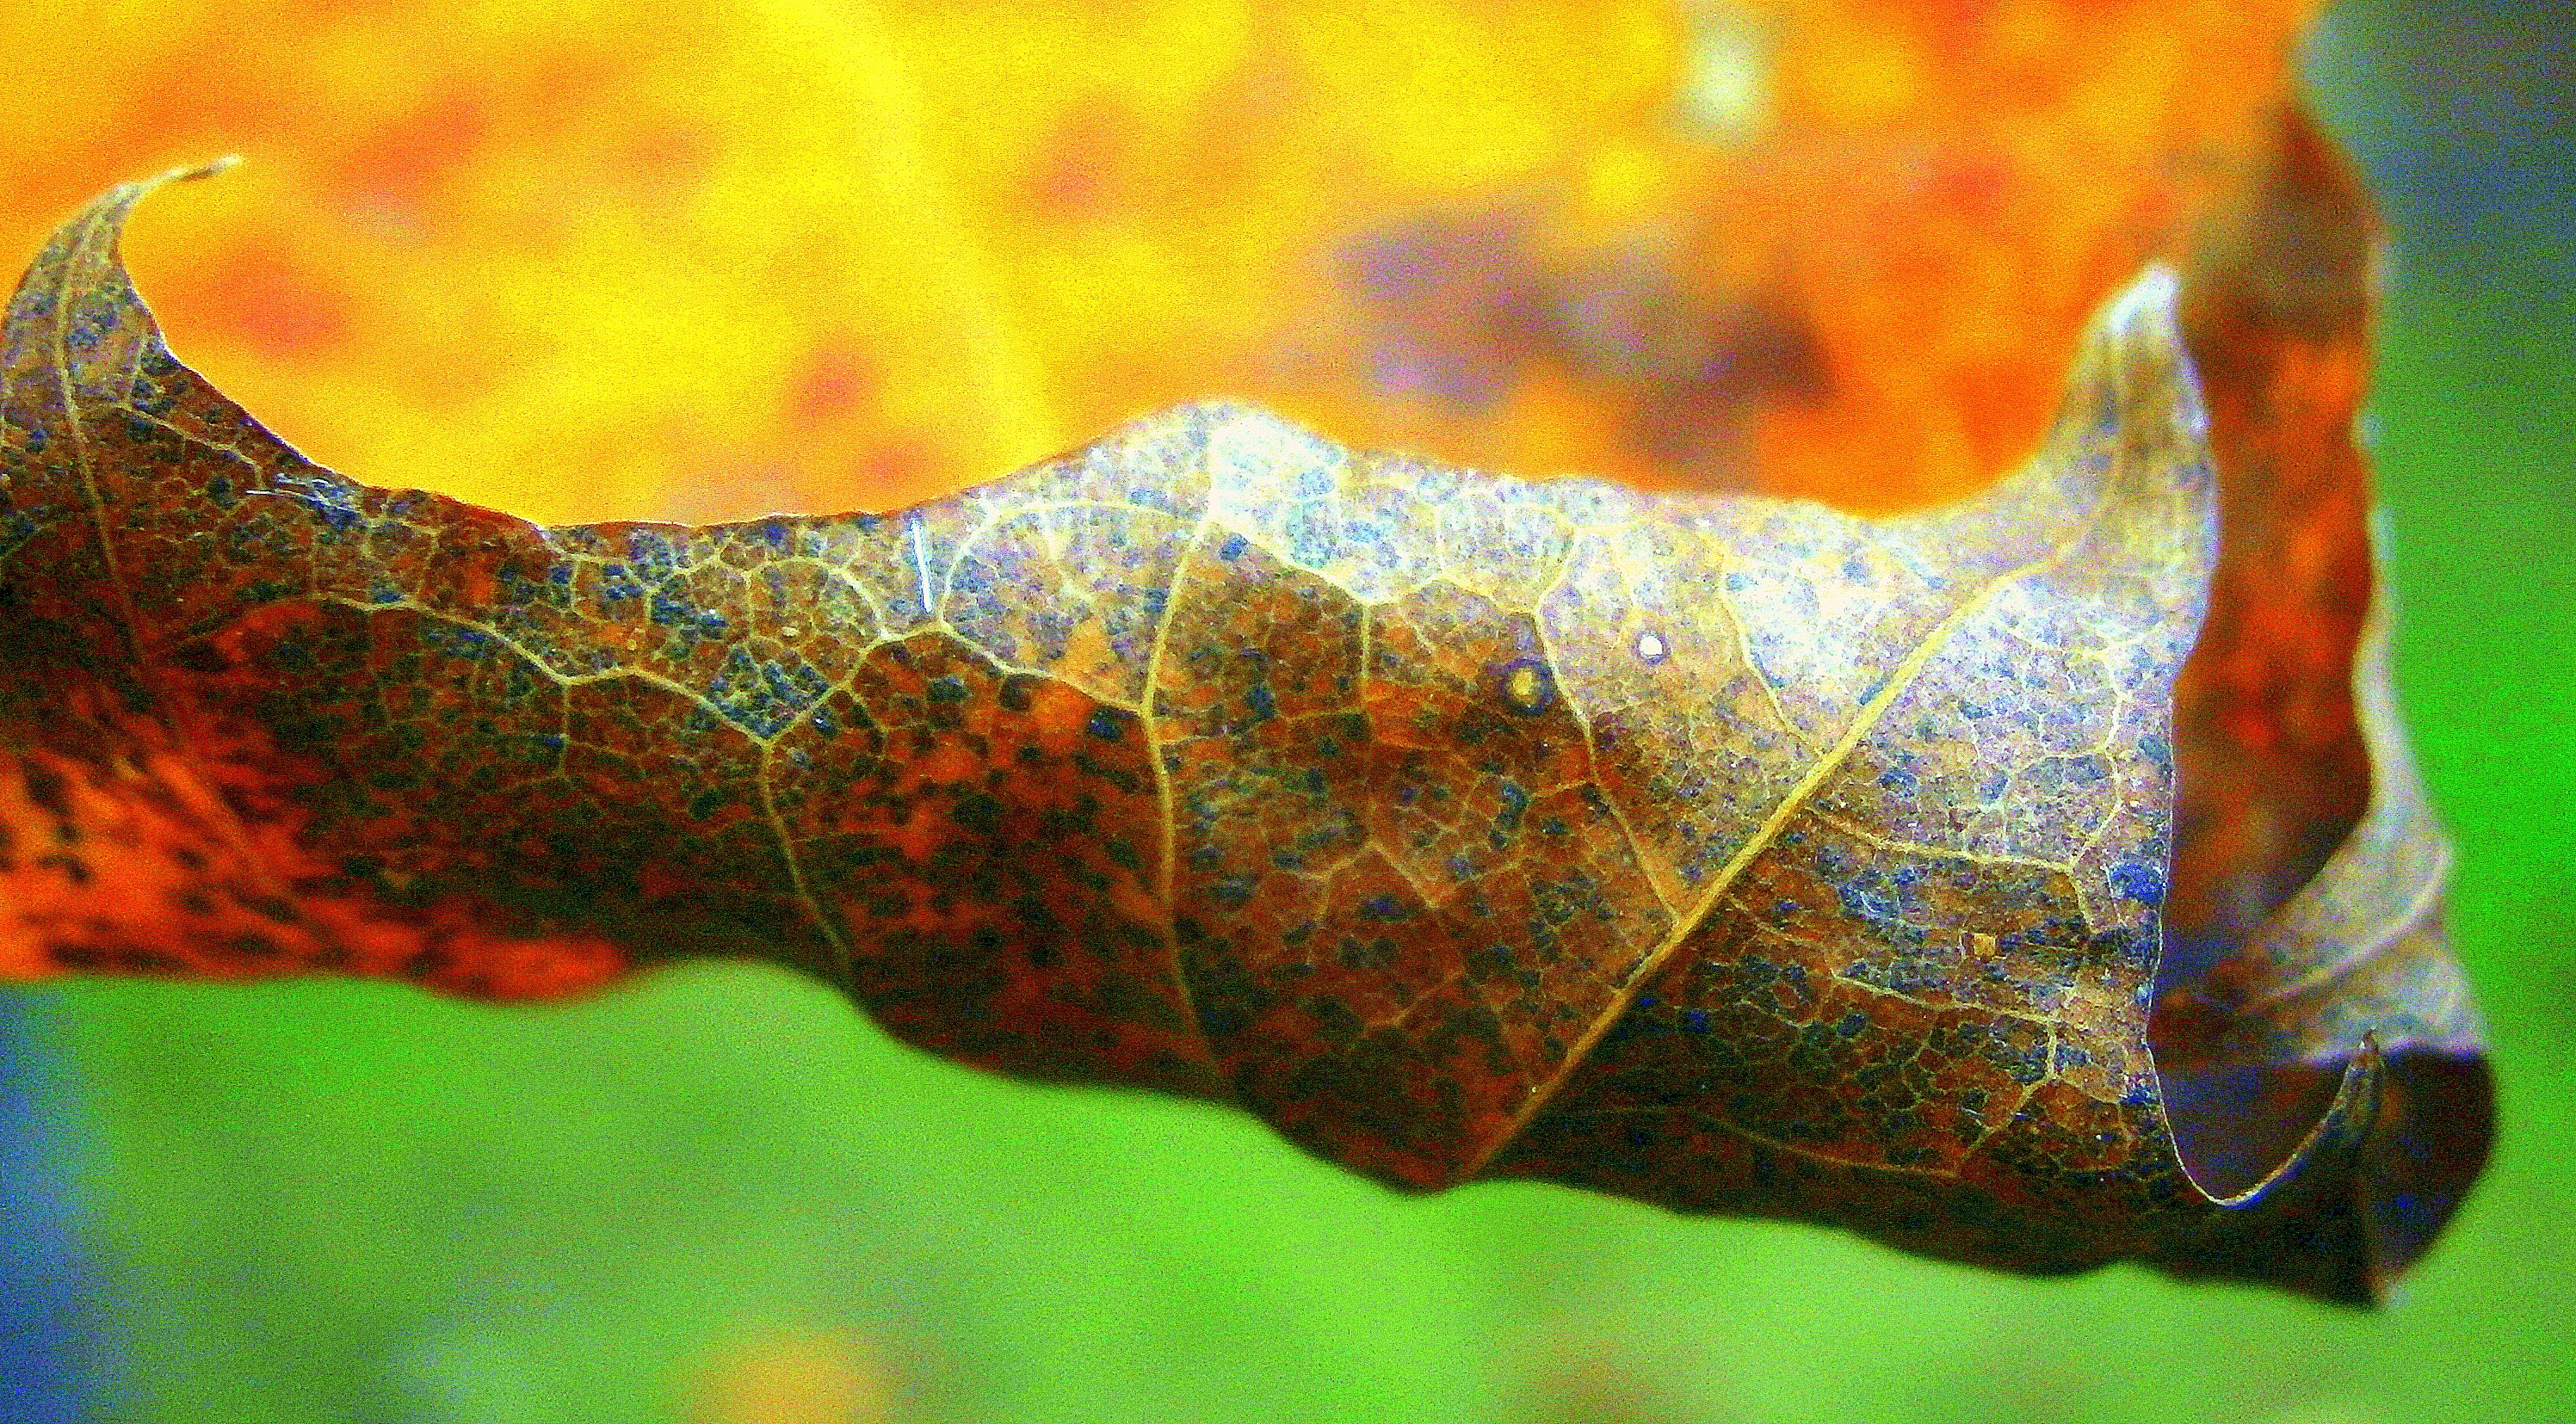
tree, nature, plant, leaf, flower, pattern, autumn, colorful, flora, season, close up, autumn leaf, macro photography